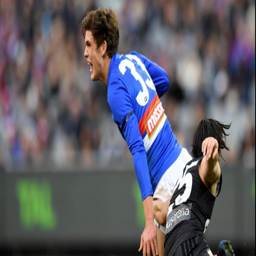
person is the youngest player to play this year .